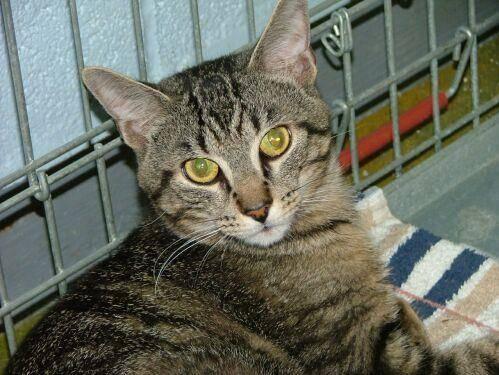
cat